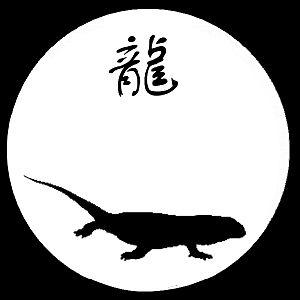
Le Dragon est l'un des douze animaux qui apparaît dans l'astrologie chinoise, en rapport avec le calendrier chinois. Il est le cinquième signe du zodiaque chinois.